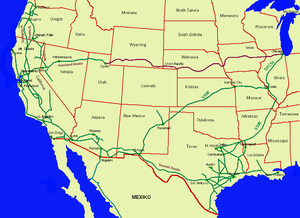
La Southern Pacific Transportation Company est une ancienne compagnie de chemin de fer américaine.